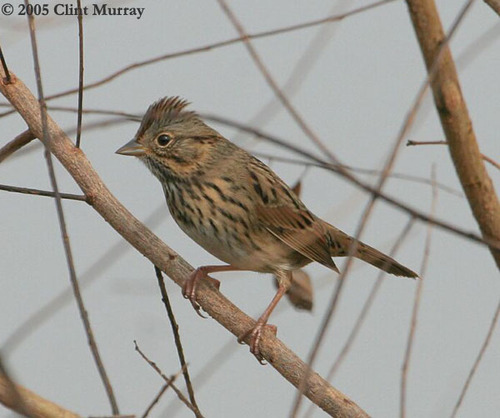
this small brown bird has a short beak and black eyes. his legs have a pink shimmer to them.
the bird has a a brown overall color with streaks of black everywhere.
brown bodied bird with a spiky haired crown and black eyes.
a medium sized bird that has tones of brown with a pointed bill
this small bird has a short pointed tan bill, and a tan & black mottled body.
this bird is brown with black spots and has a long, pointy beak.
this small bird has a grey bill with brown crown and black and beige breast.
the small bird has that is coffee colored.
the bird has a small black bill and a spotted breast and belly.
this bird is brown with black and has a very short beak.
Species: Lincoln Sparrow